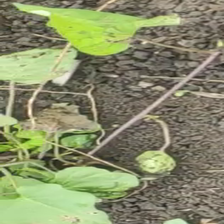
Weed species: Obscure_morning _glory(Ipomoea obscura)